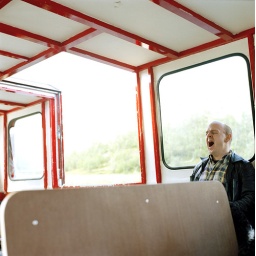
Yawning man on river boat in Lapland